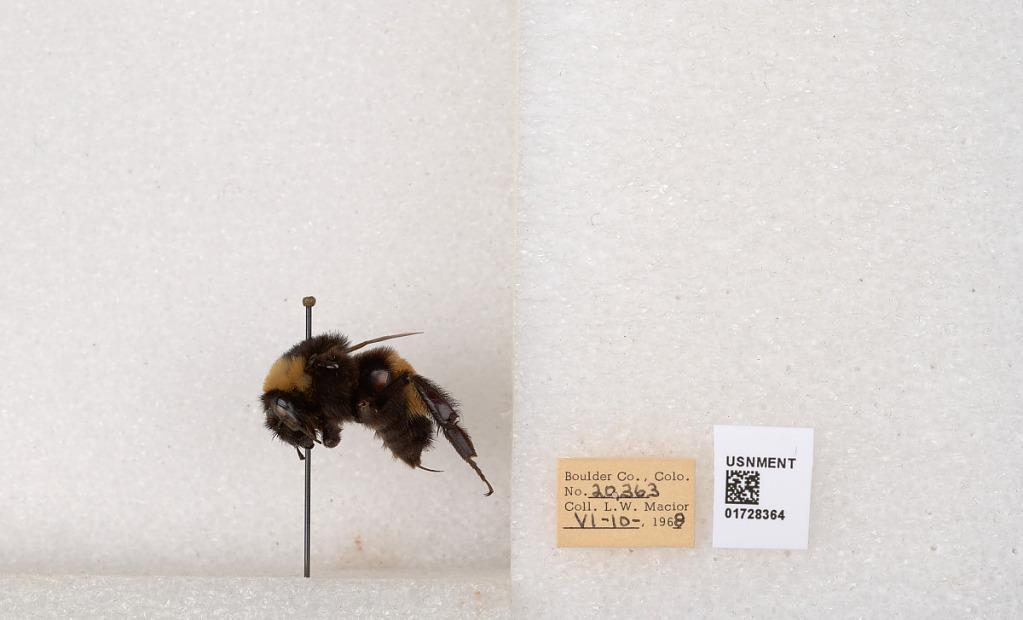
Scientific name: Bombus (Bombus) nevadensis auricormus
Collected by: L. Macior
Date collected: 1968-6-10
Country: United States
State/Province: Colorado
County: Boulder
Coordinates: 40.0925, -105.358